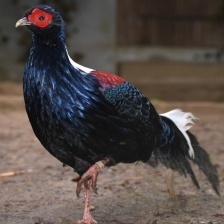
Species: SWINHOES PHEASANT
Scientific name: LOPHURA SWINHOII